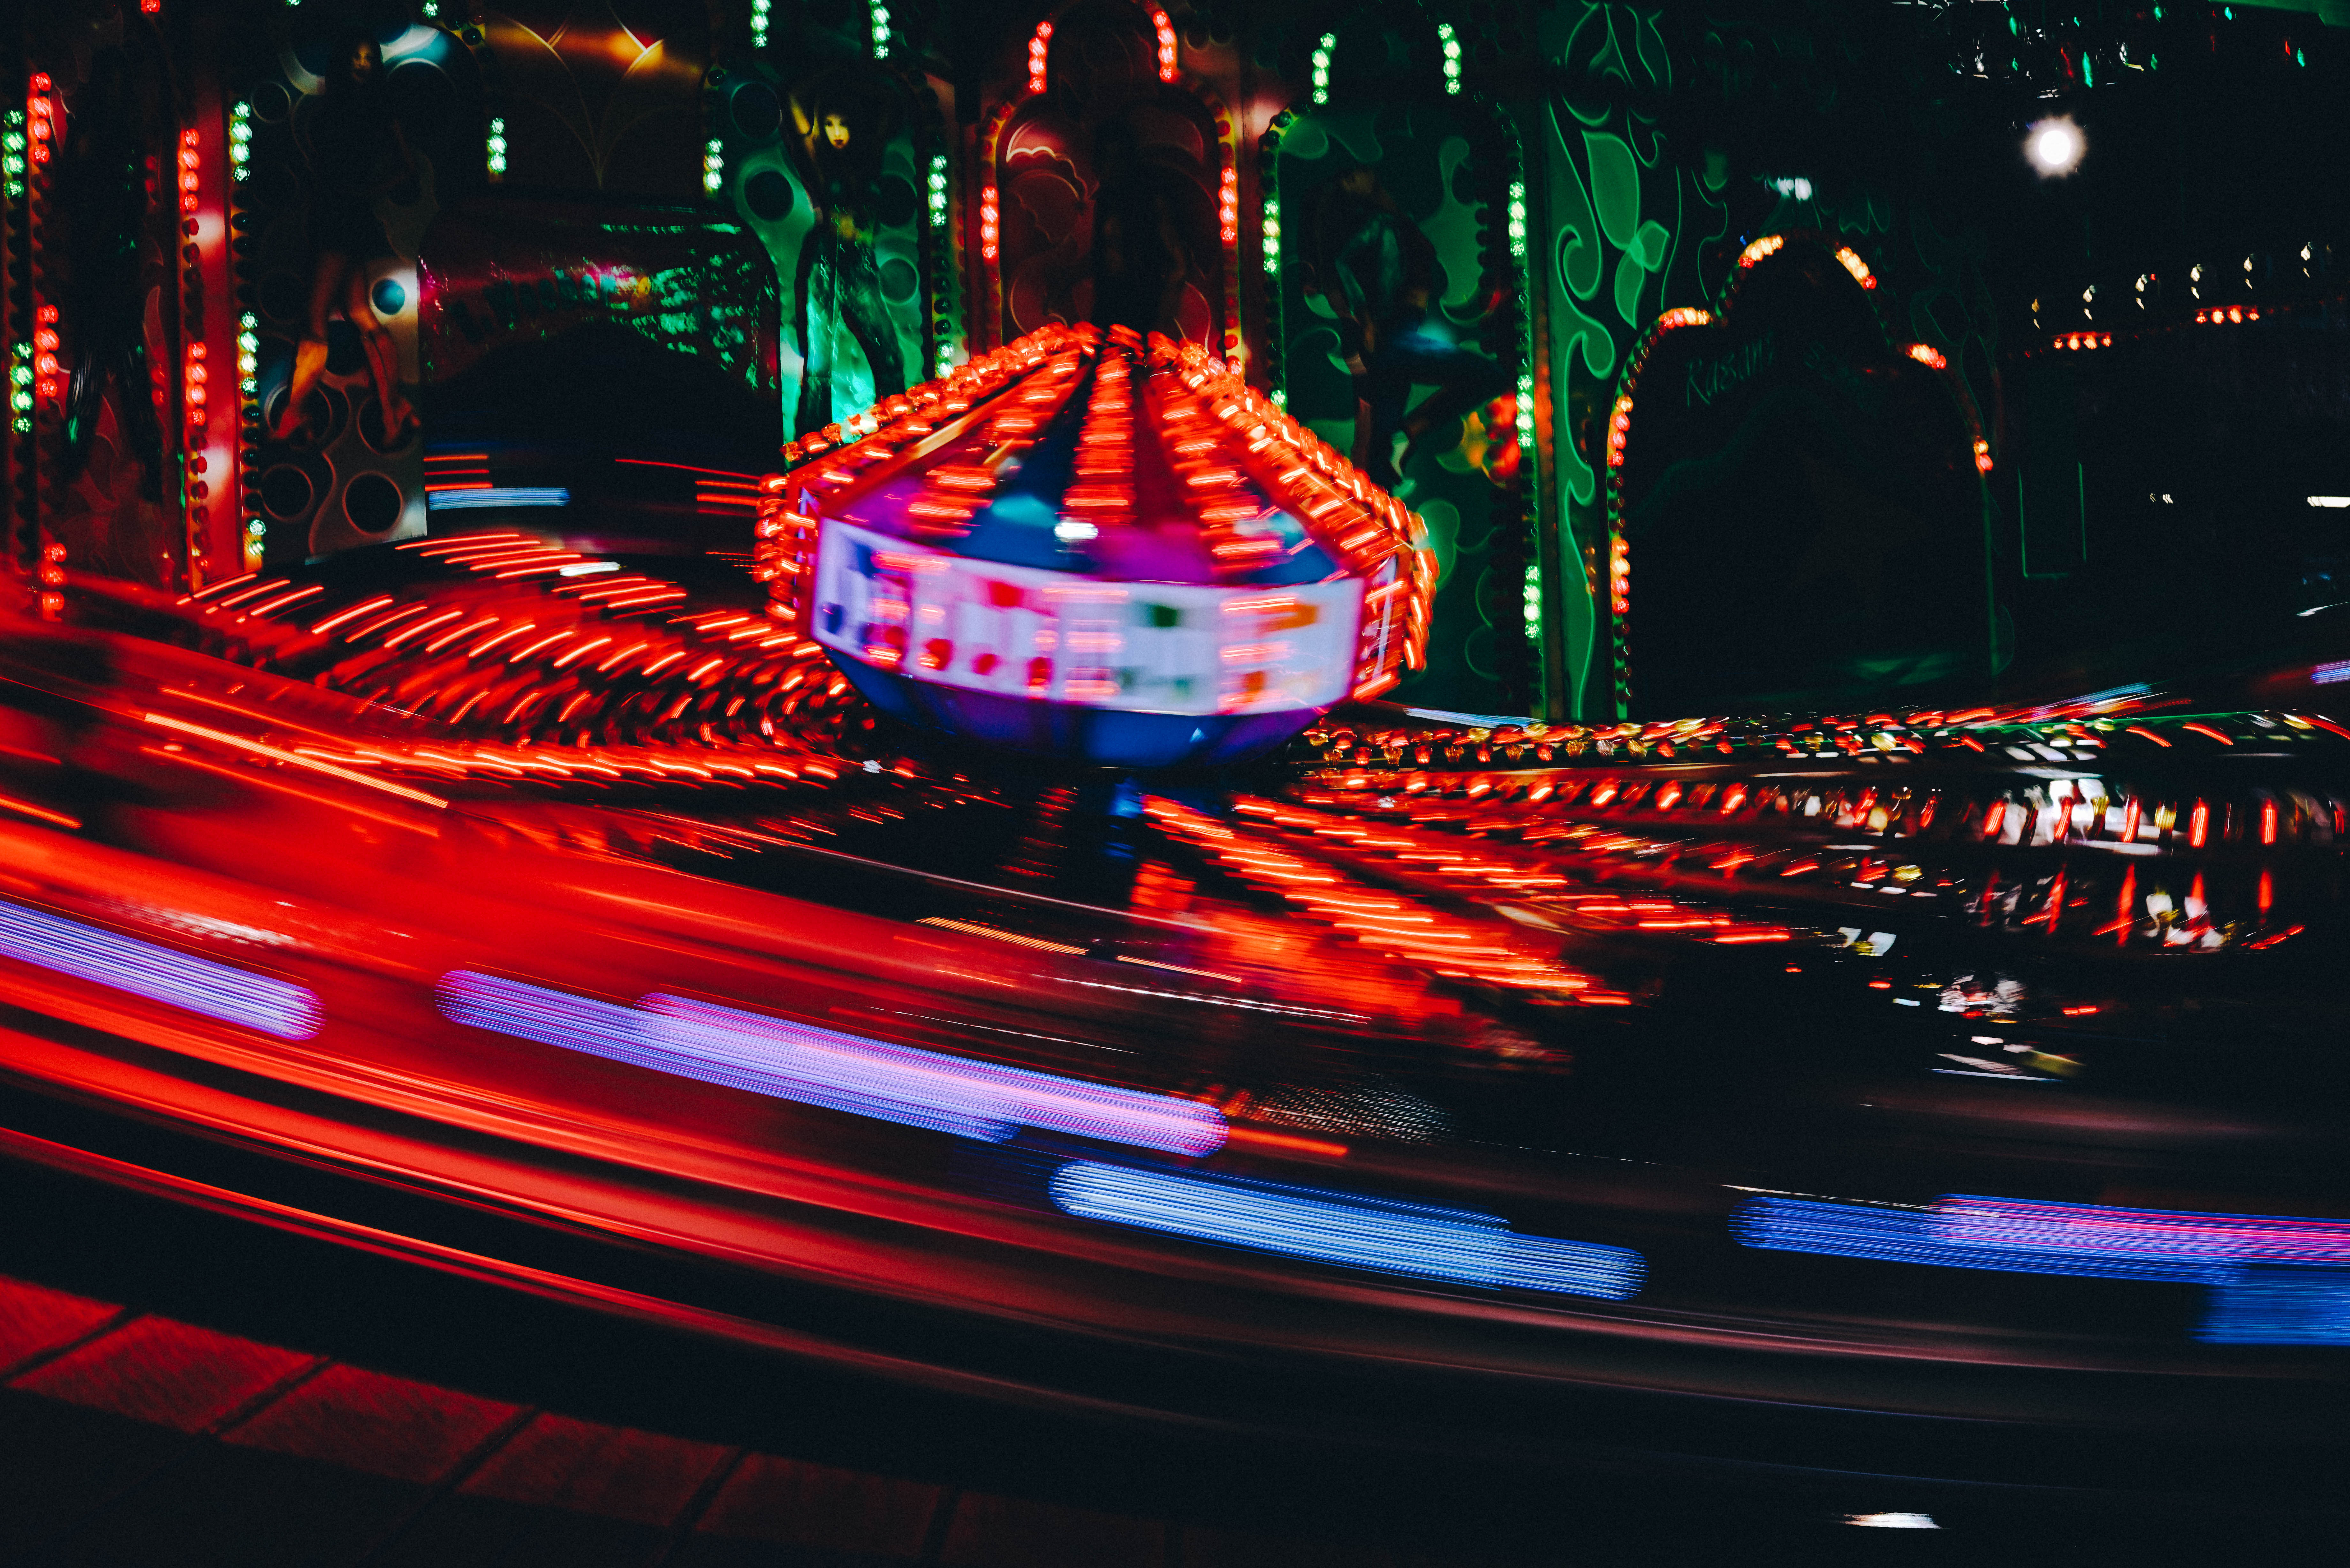
light, night, reflection, speed, movement, christmas decoration, colour, art, fun, move, joy, kunst, farbe, kirmes, schnelligkeit, bewegung, kirchweih, schnell, christmas lights